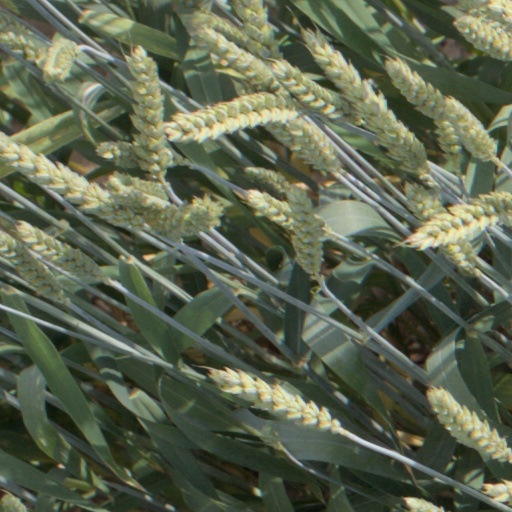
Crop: wheat